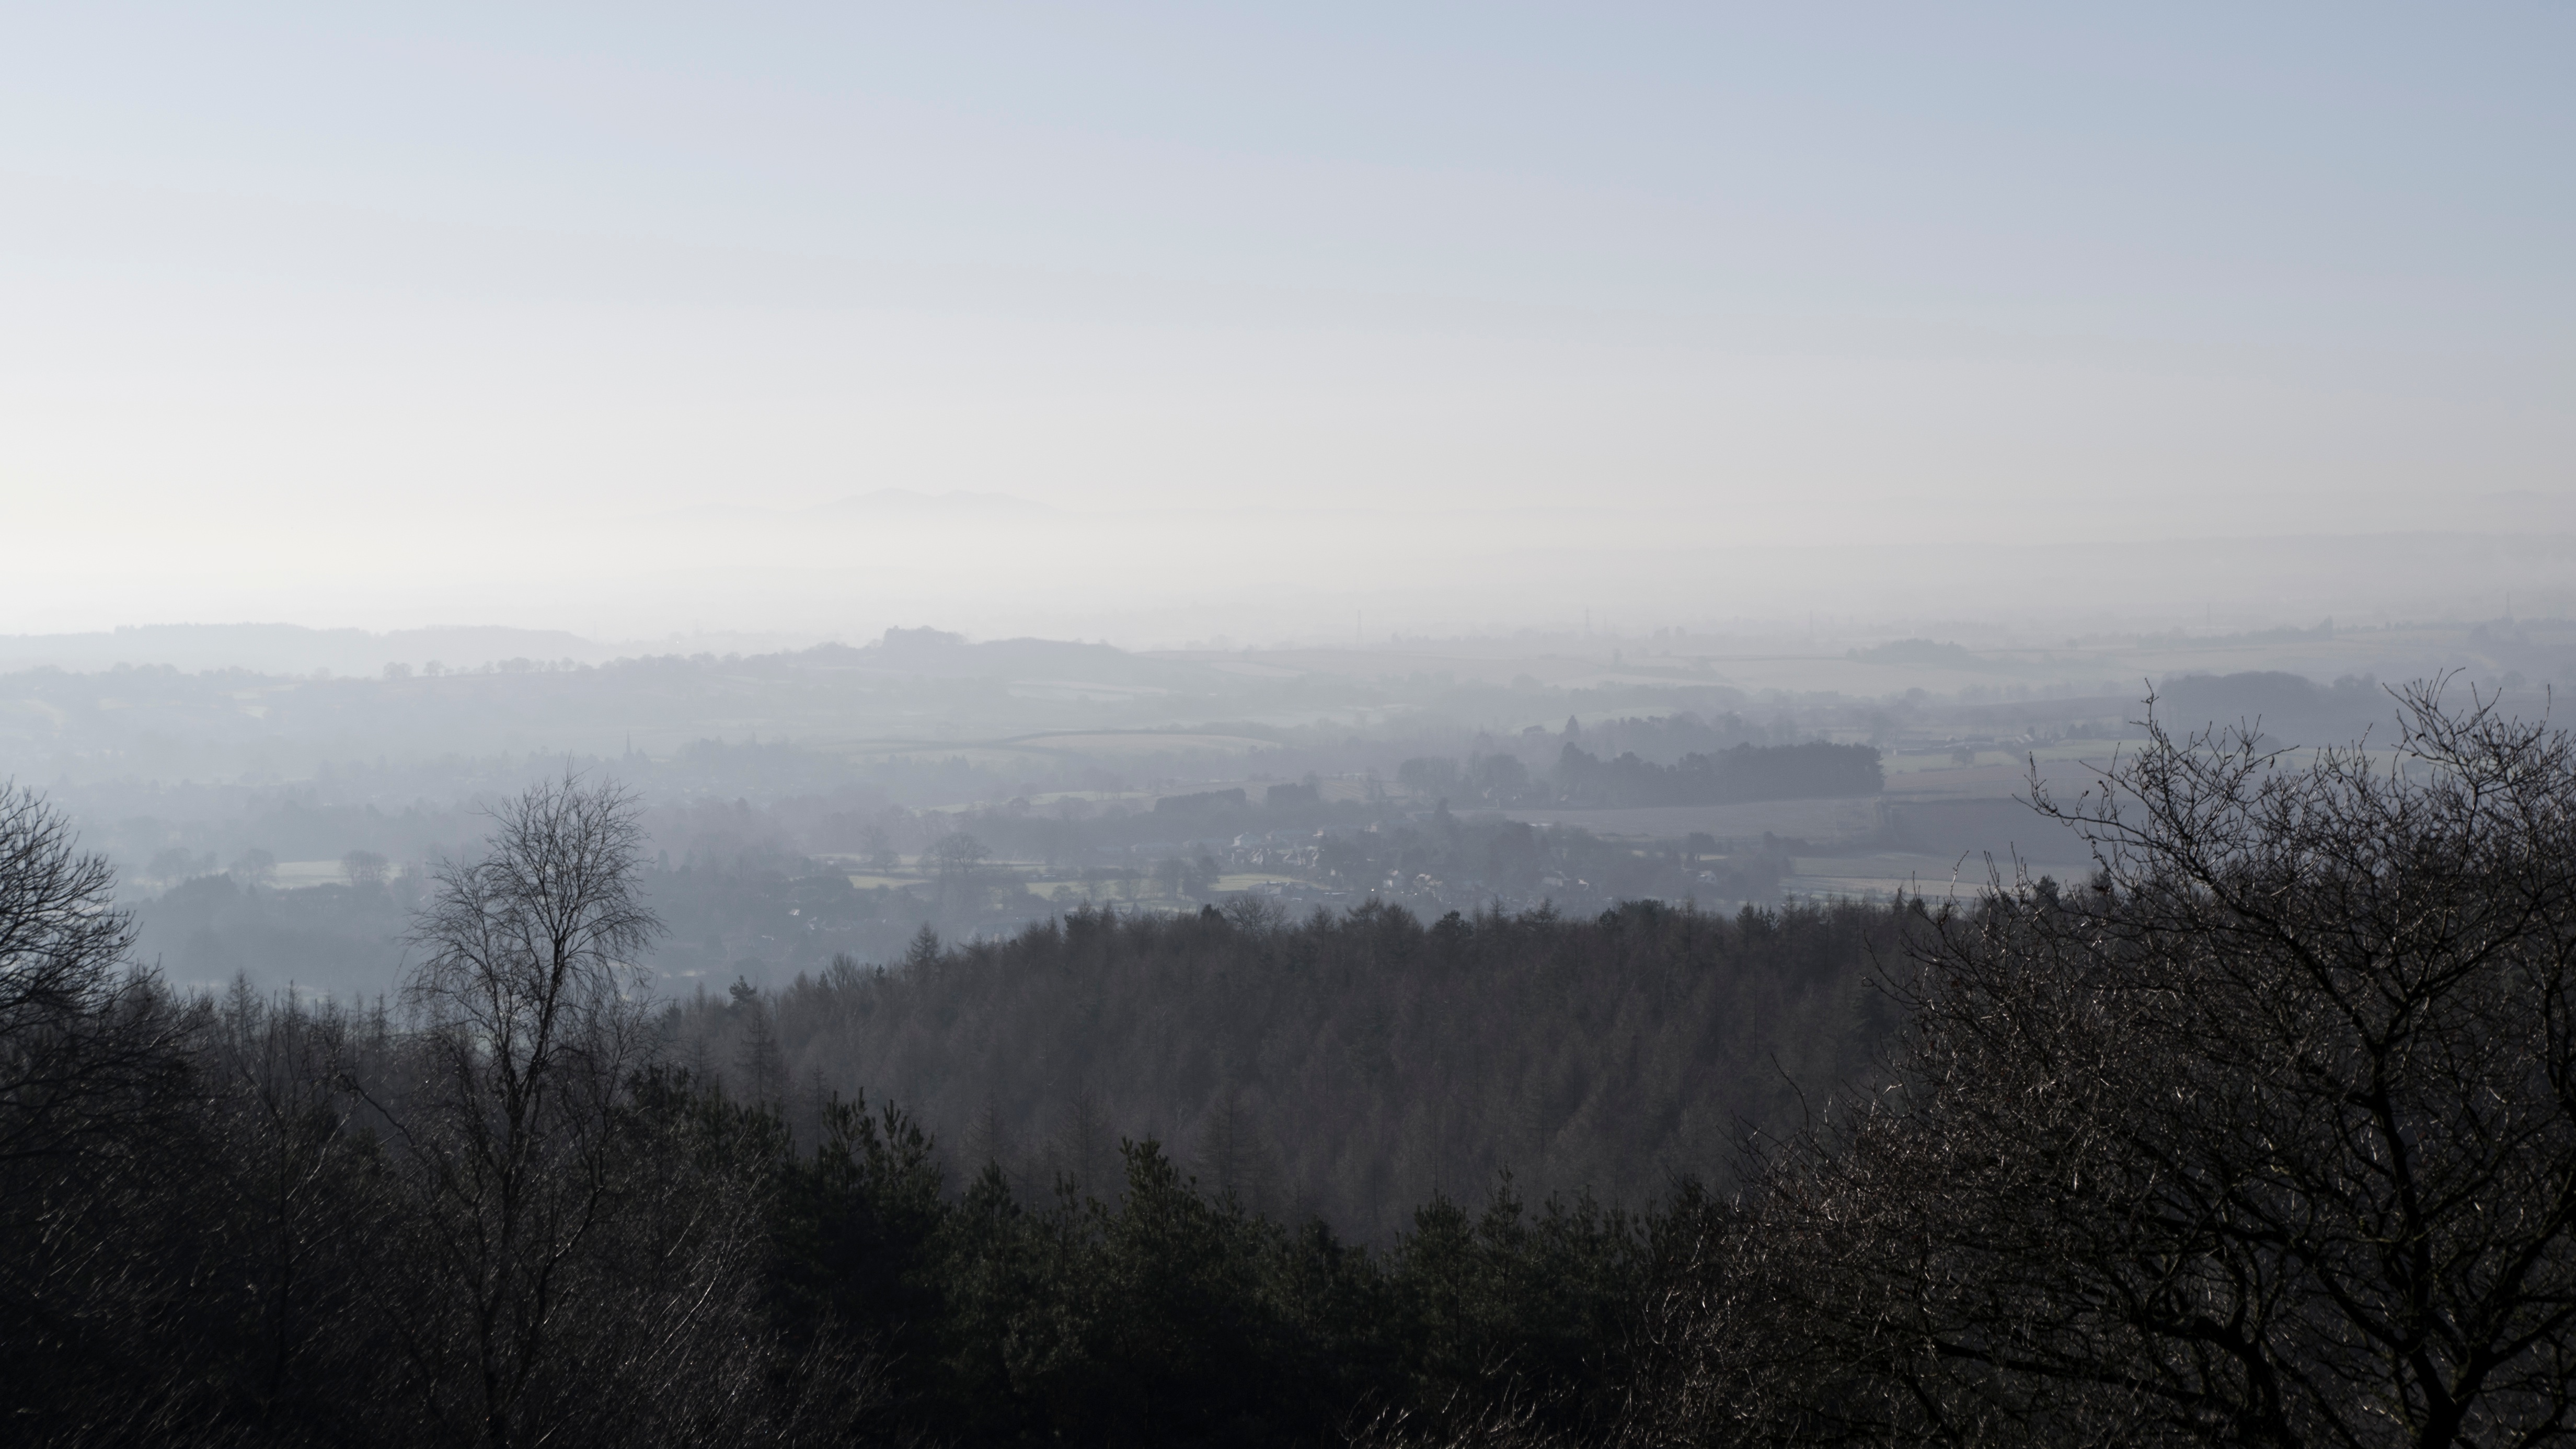
tree, nature, forest, wilderness, mountain, snow, winter, cloud, fog, sunrise, mist, morning, hill, dawn, mountain range, weather, haze, ridge, summit, landform, geographical feature, atmospheric phenomenon, mountainous landforms